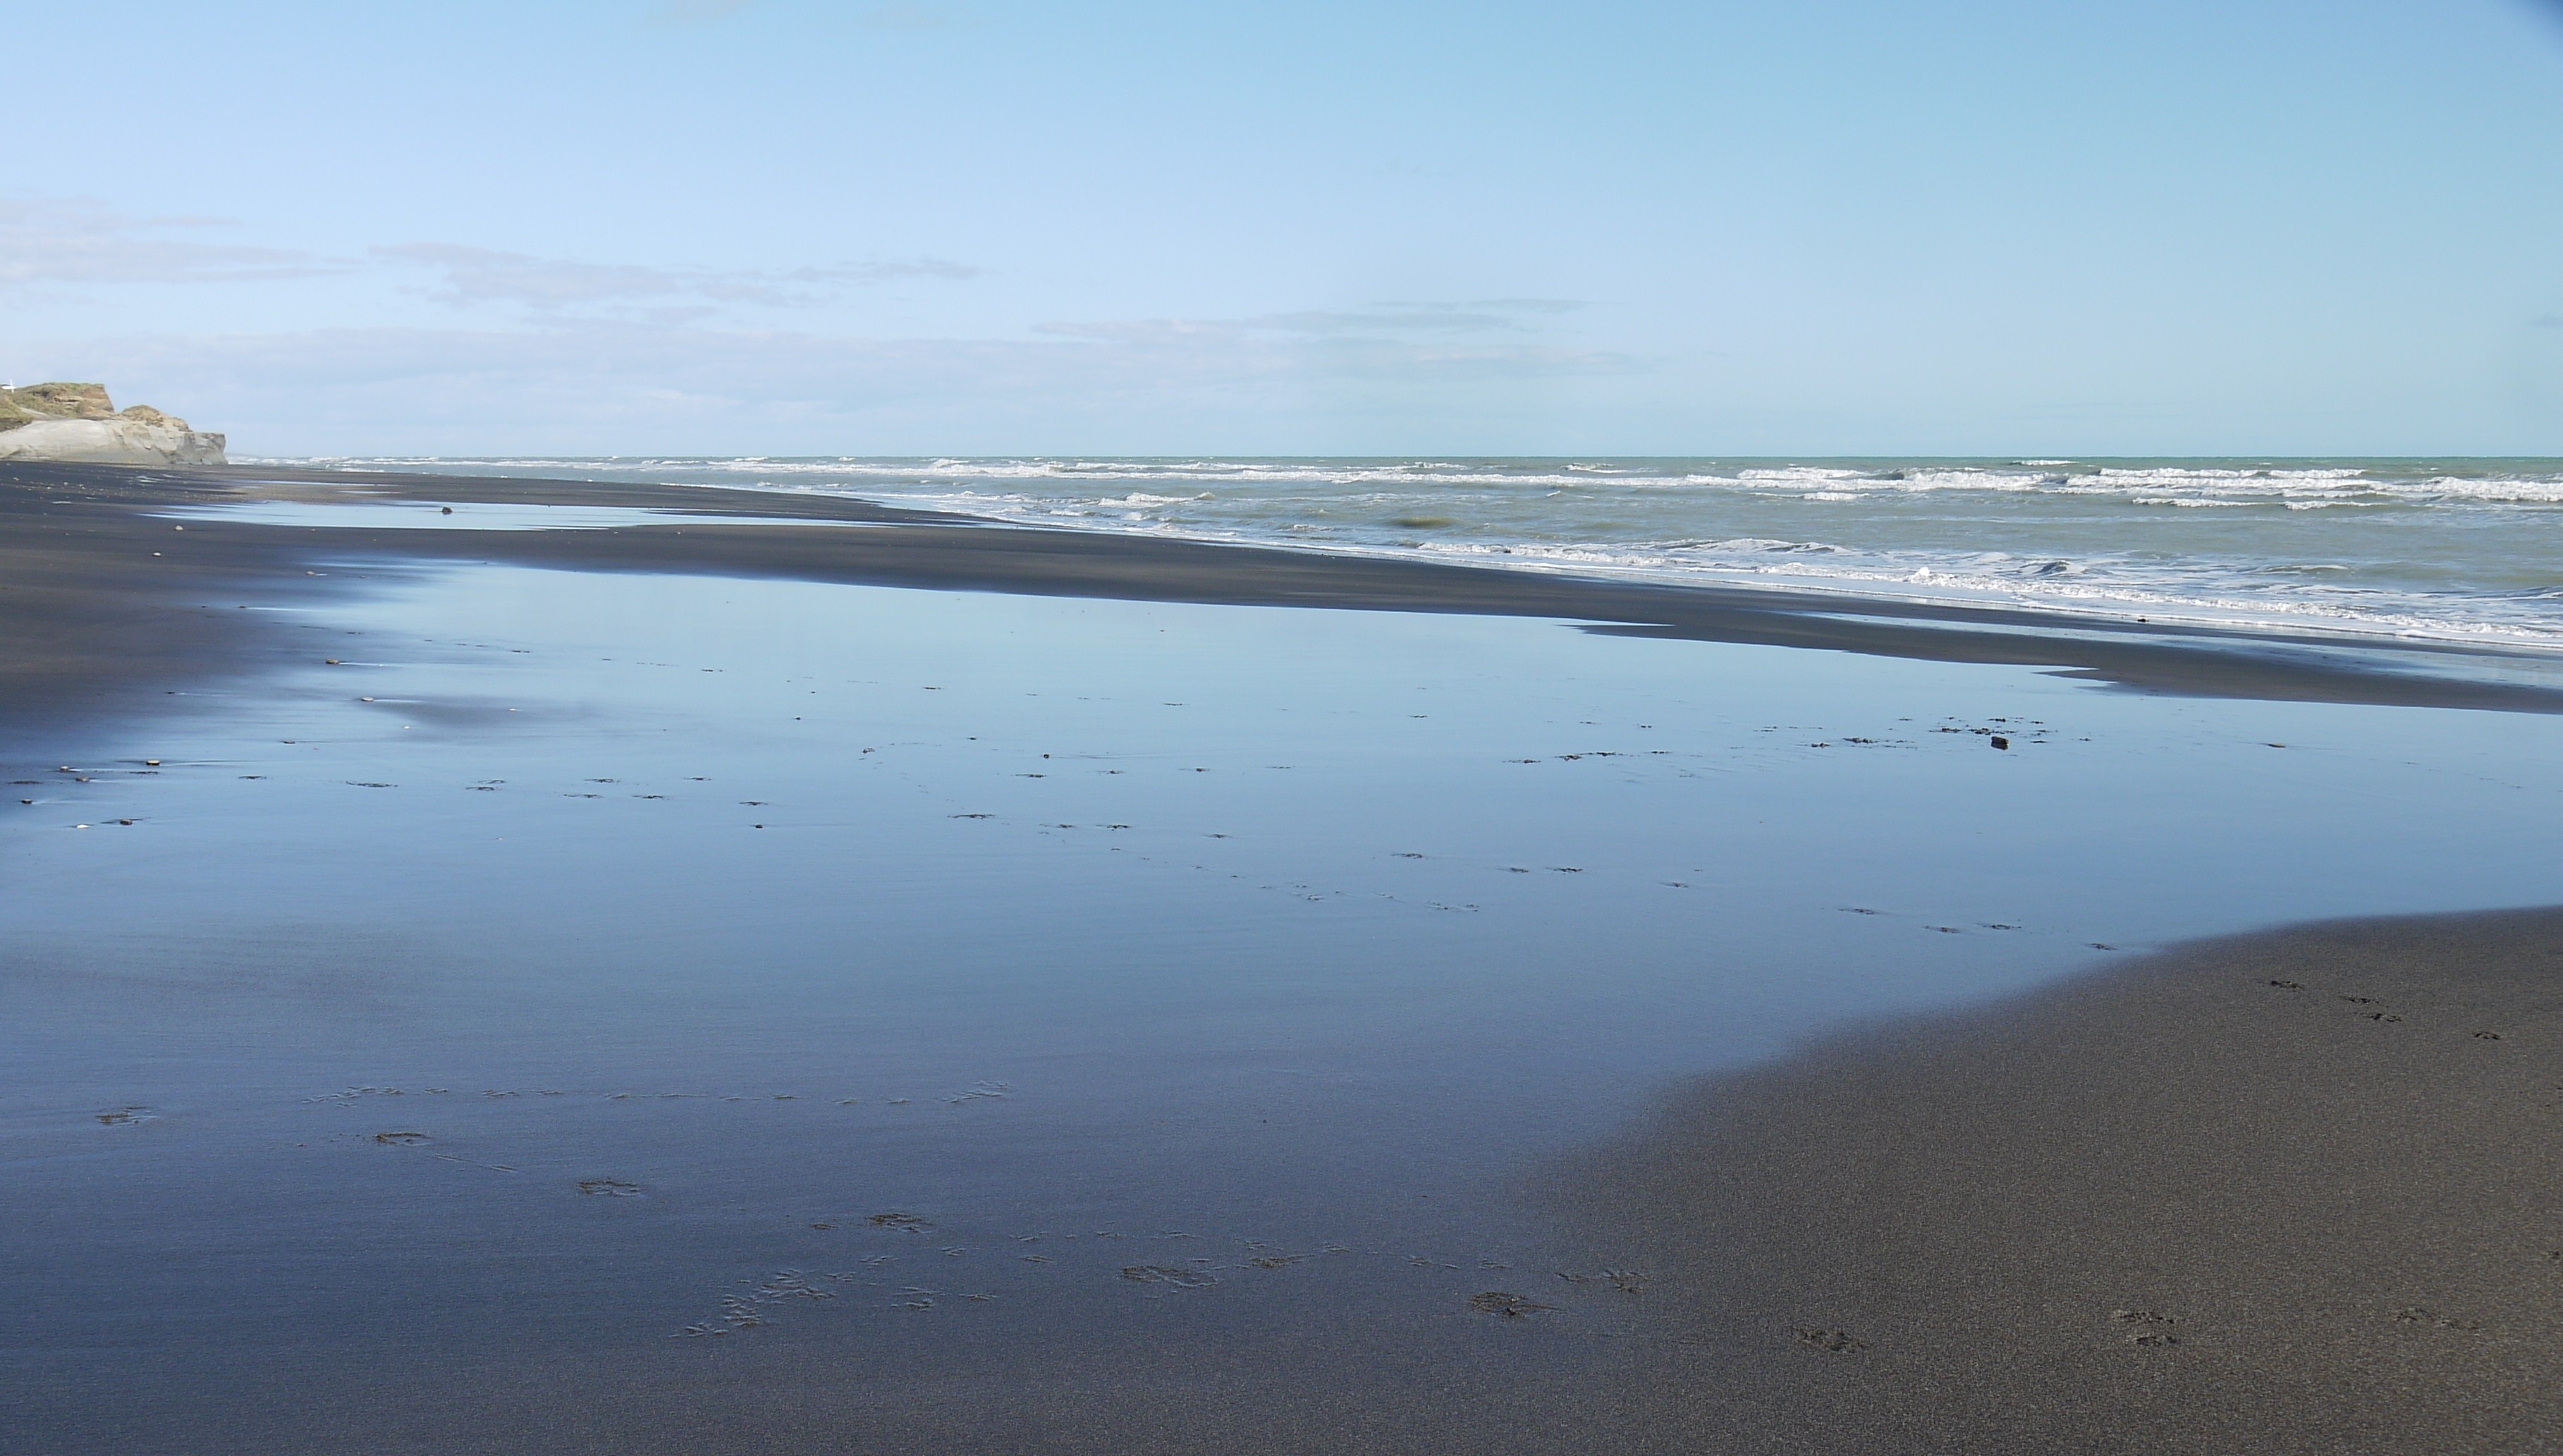
beach, landscape, sea, coast, water, nature, sand, ocean, horizon, marsh, light, sky, morning, shore, wave, view, dawn, summer, clear, environment, surf, reflection, seascape, peace, calm, bay, blue, body of water, blue sky, waves, bright, wetland, reflections, channel, estuary, mudflat, natural environment, wind wave